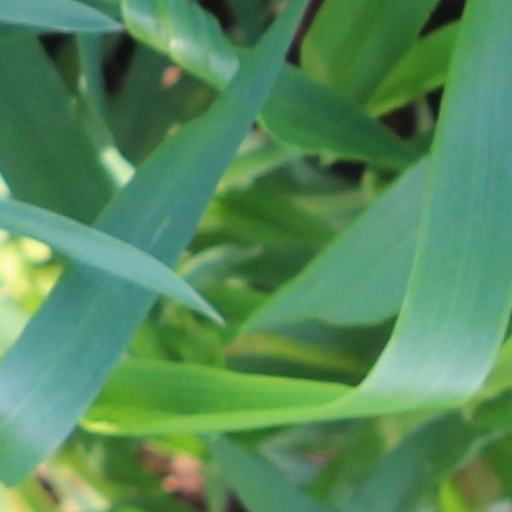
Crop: wheat